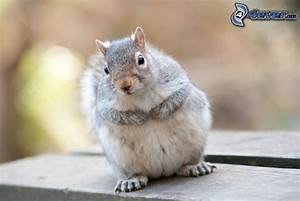
Label: squirrel